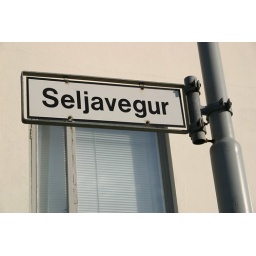
This is a road sign for a street in Reykjavik, Iceland